Albert M. Todd

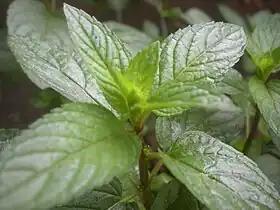
A peppermint plant.

Peppermint was an early agricultural staple in southern Michigan and Todd at an early age was fascinated by the crop, attempting to cultivate it and to distill it. Together with his brother Oliver, Albert Todd began growing mint on a small scale and working to invent and improve new methods for its distillation into peppermint oil — a process which remained crude at that date. After graduation from Northwestern, he traveled to Europe and made a study of mint cultivation on that continent, bringing home varieties of the plant which were in cultivation there.